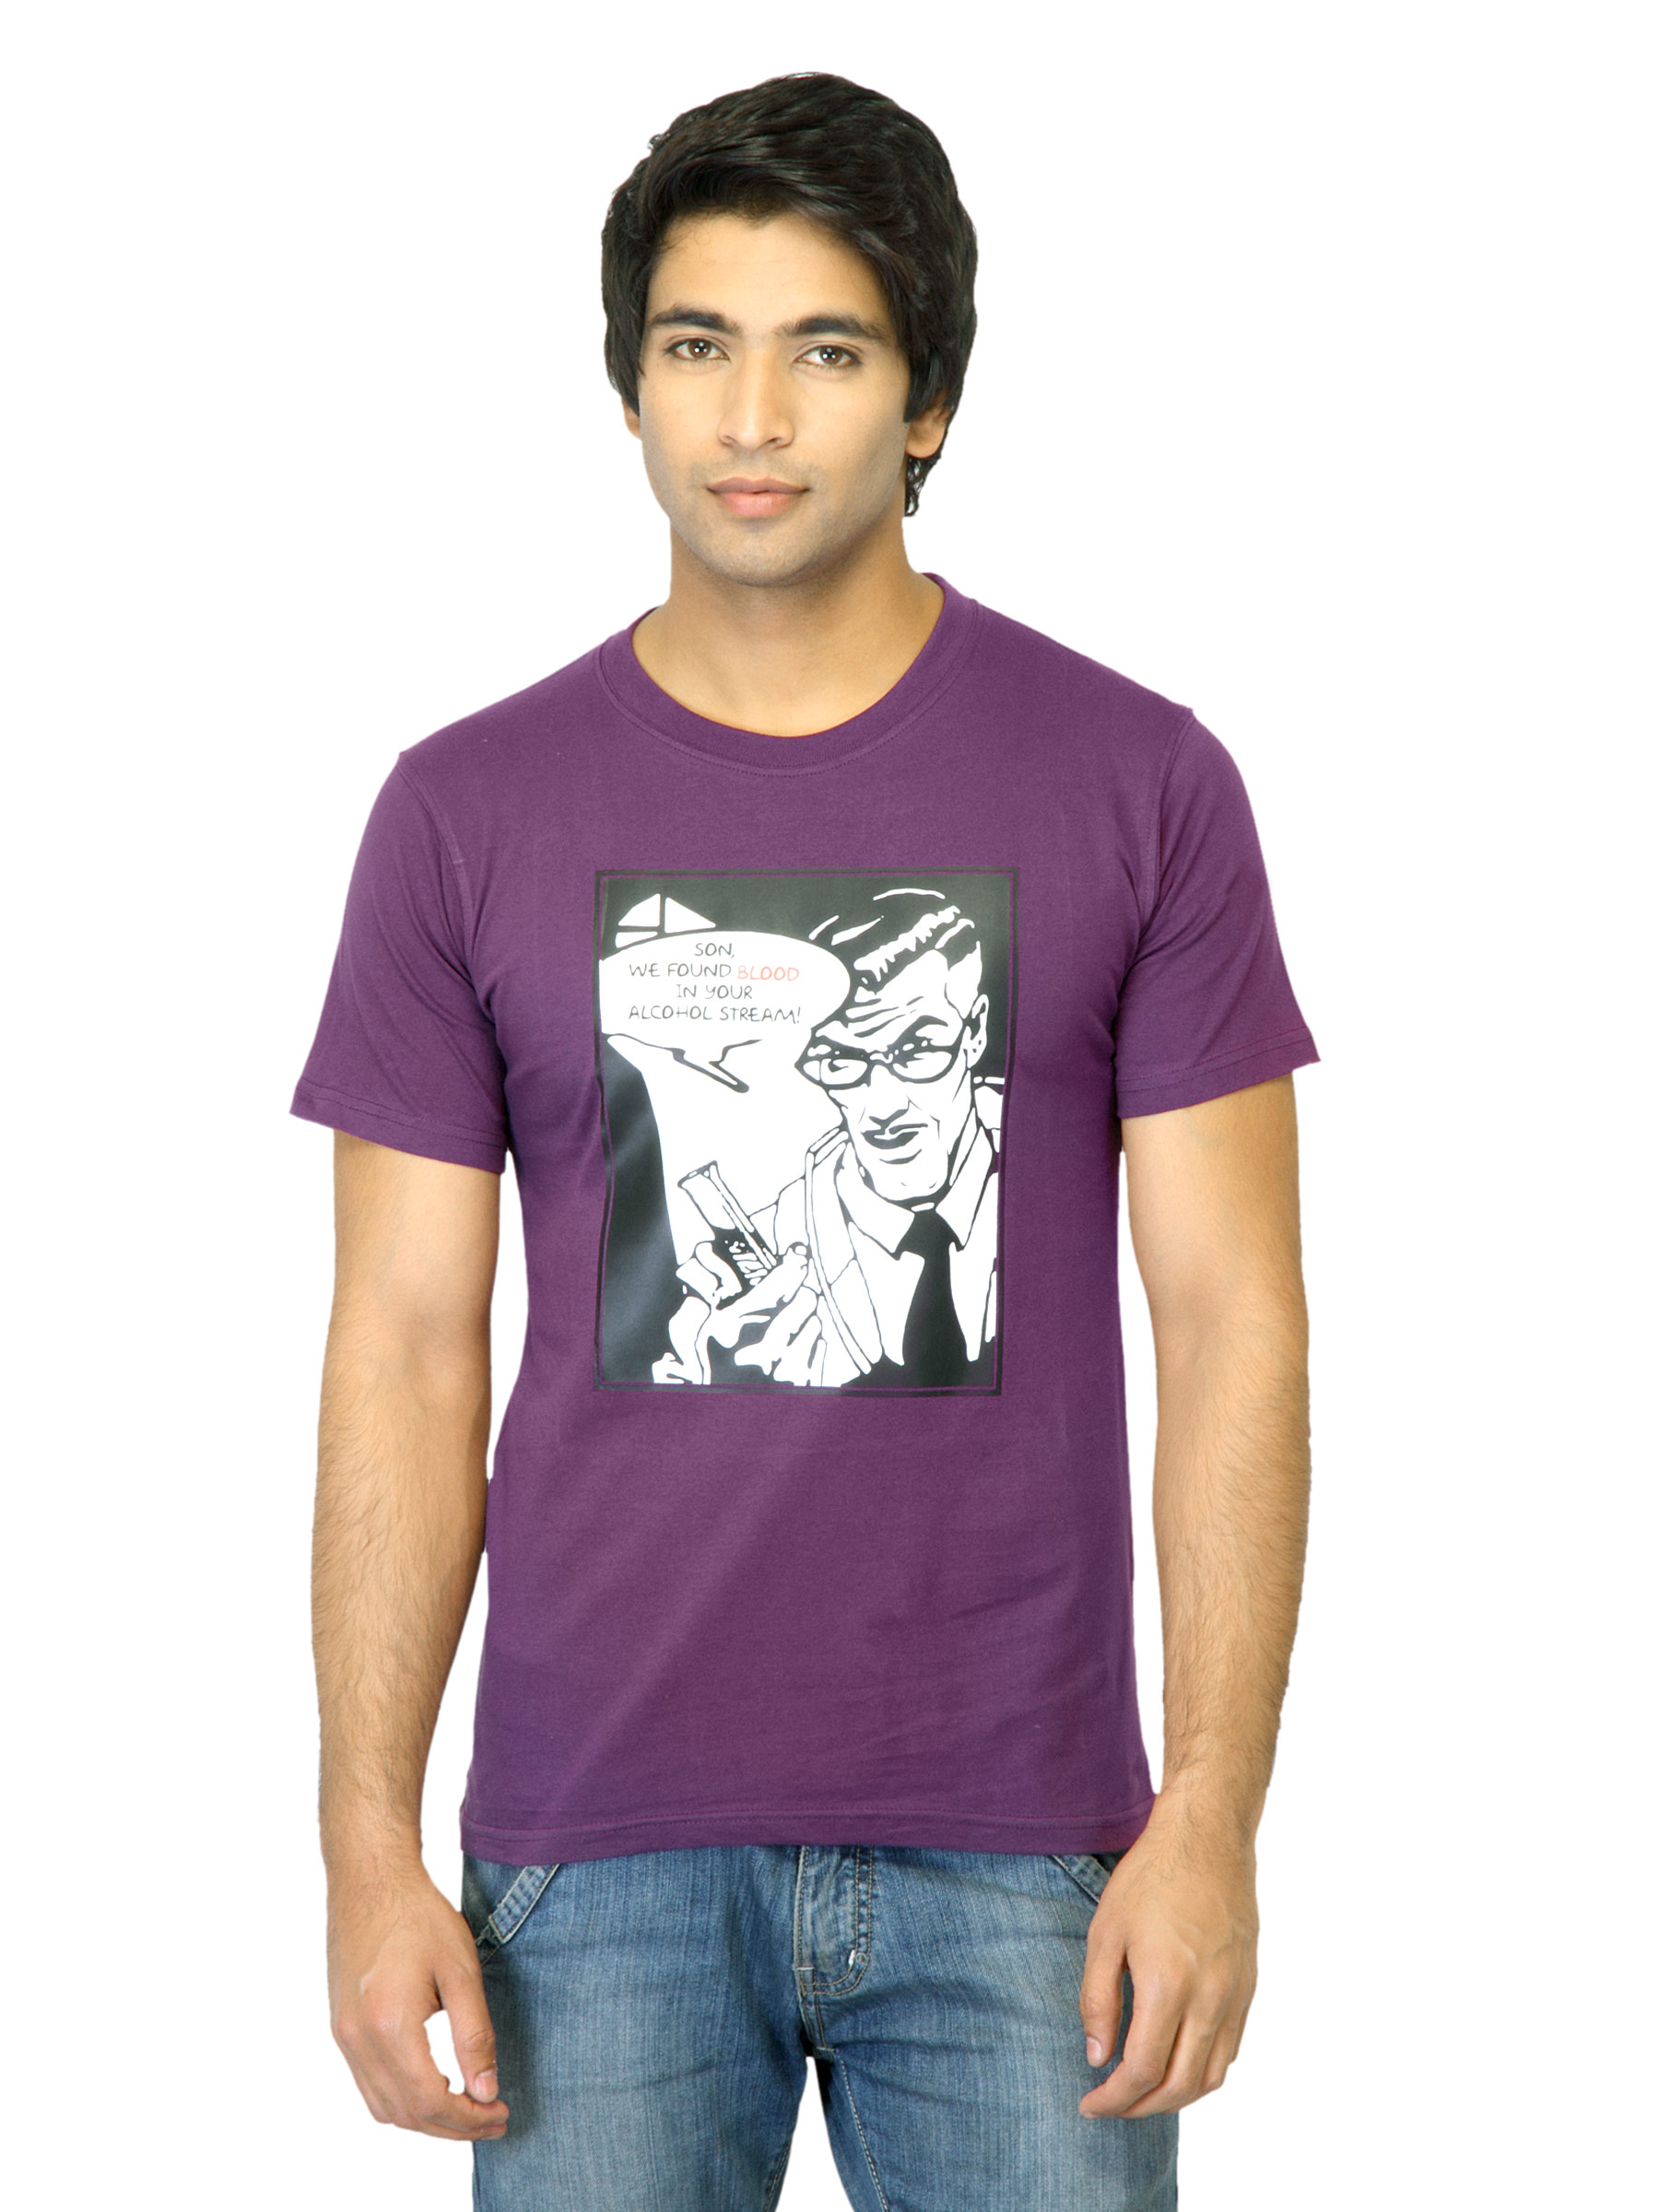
Tantra Men Blood Test Purple T-shirt
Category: Apparel / Topwear / Tshirts
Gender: Men
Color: Purple
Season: Fall 2011
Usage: Casual